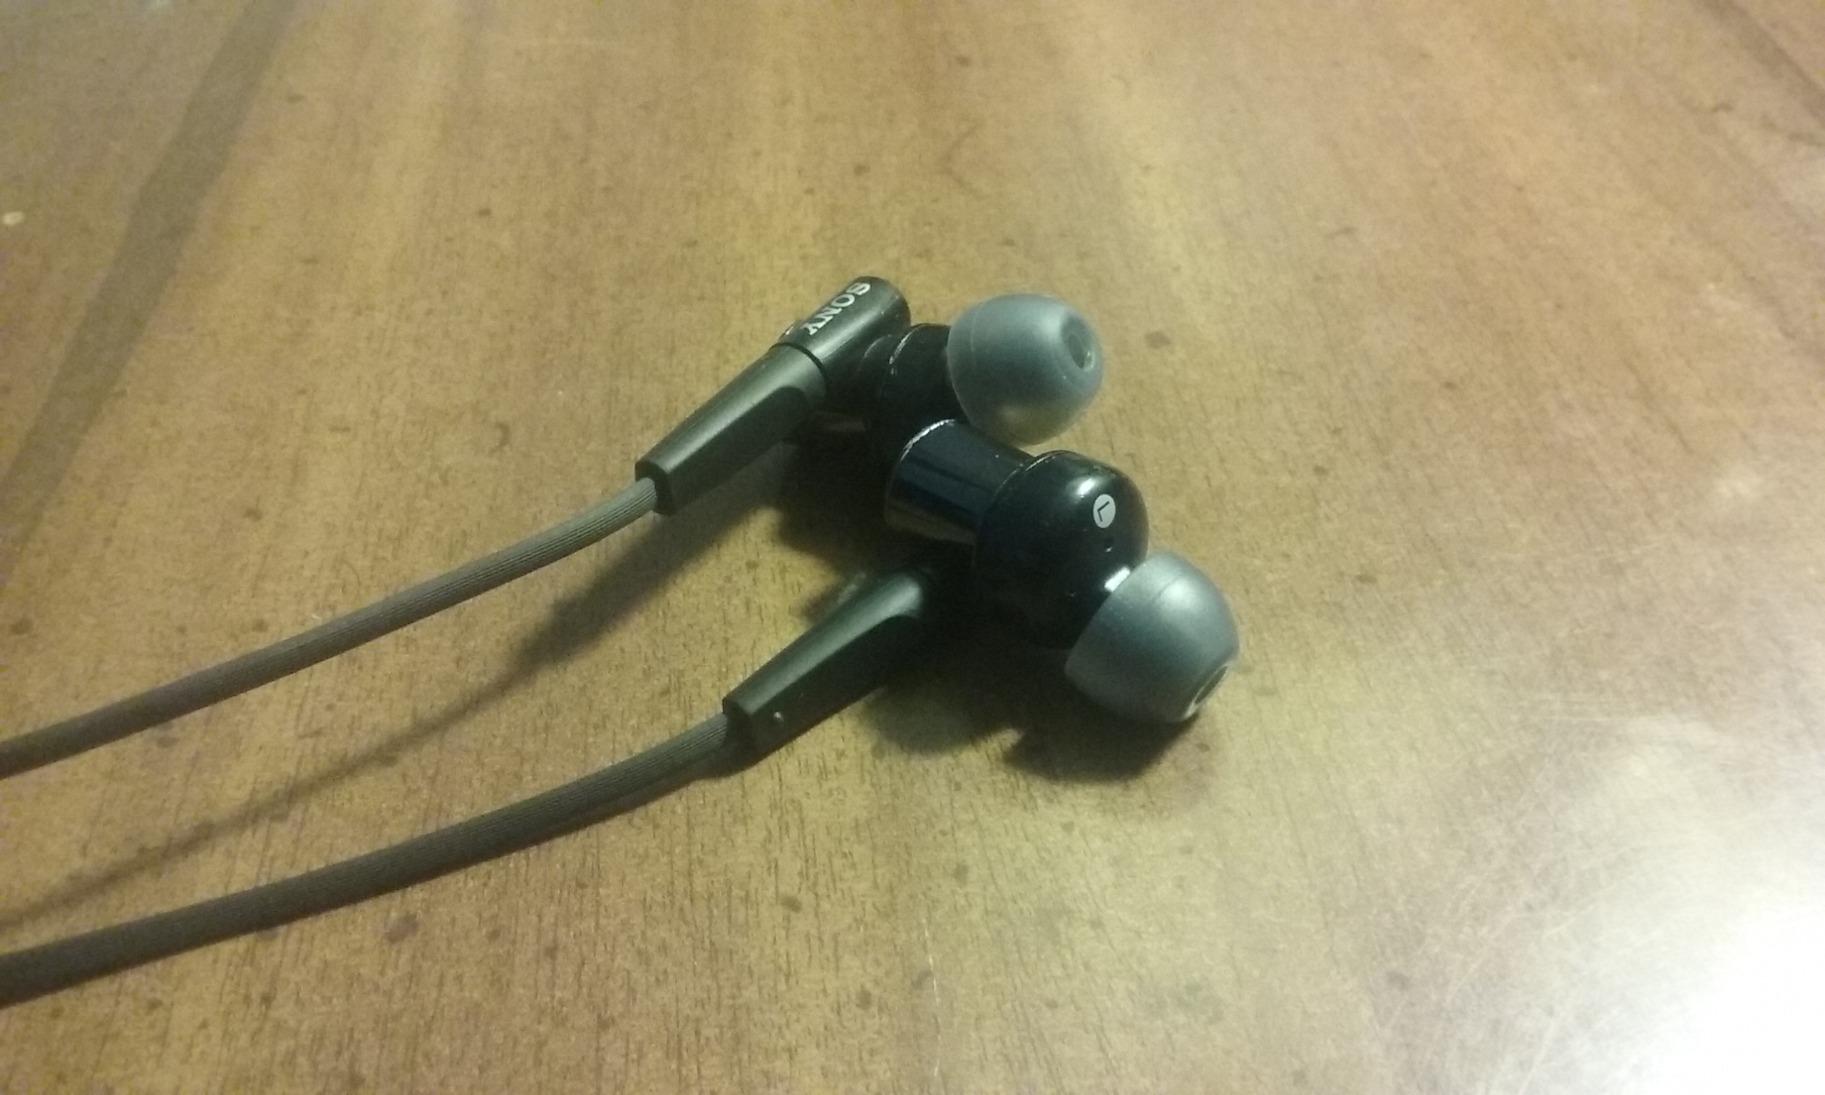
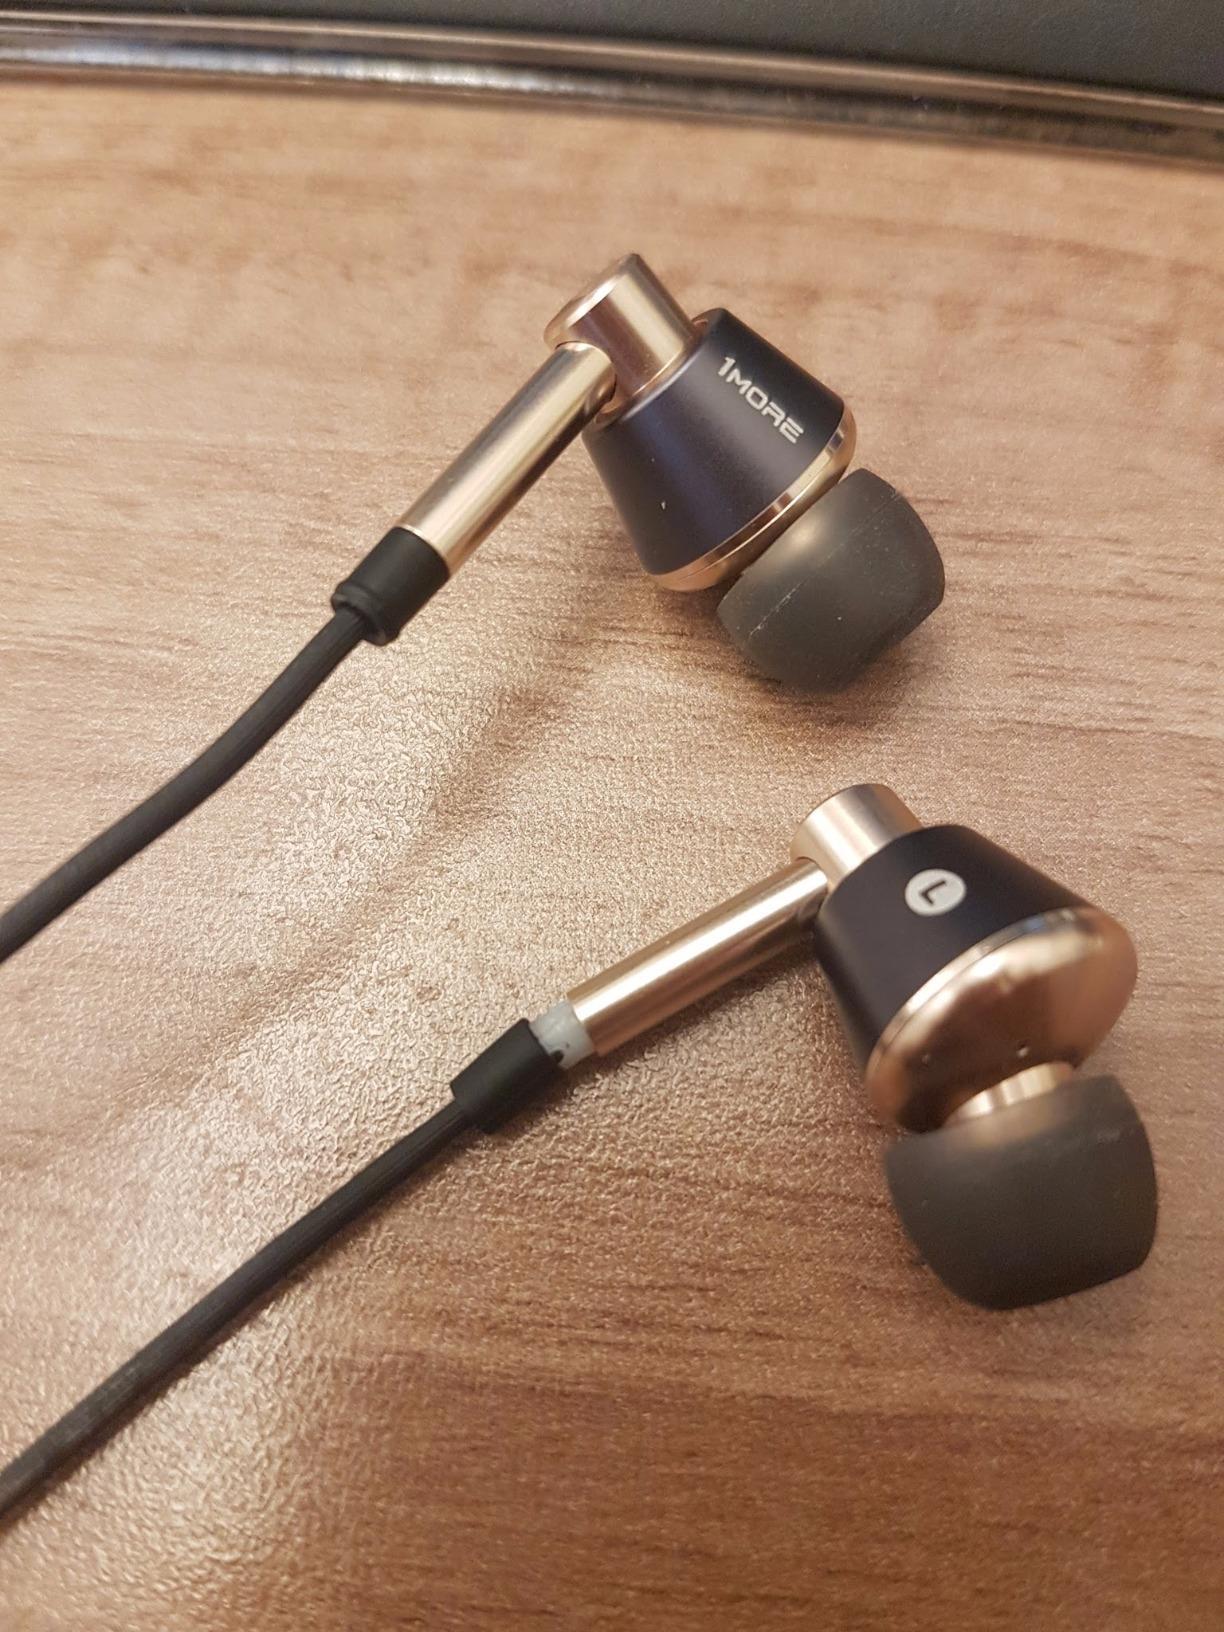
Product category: headphones
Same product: no